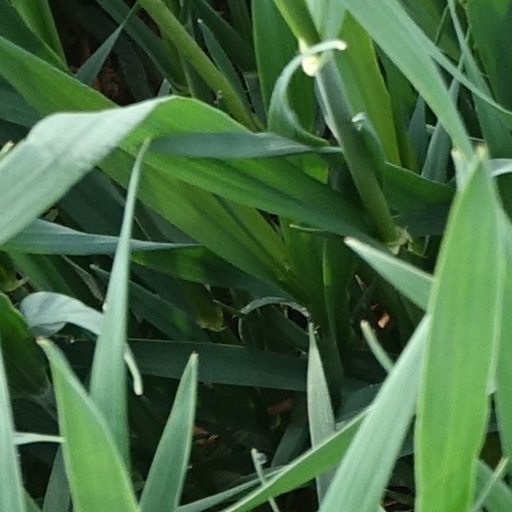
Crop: wheat